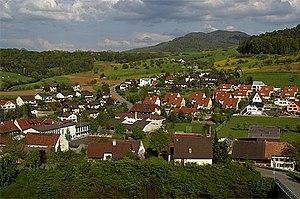
Diegten est une commune suisse du canton de Bâle-Campagne, située dans le district de Waldenburg.